Locked In (2023 film)

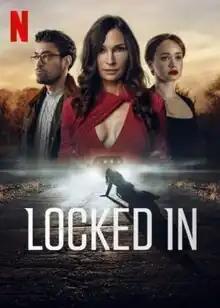
Release poster

Locked In is a 2023 psychological thriller film directed by Nour Wazzi and written by Rowan Joffé. It stars Famke Janssen, Rose Williams and Finn Cole. It was released on streaming service Netflix on 1 November 2023.